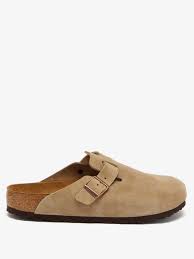
Label: Clog